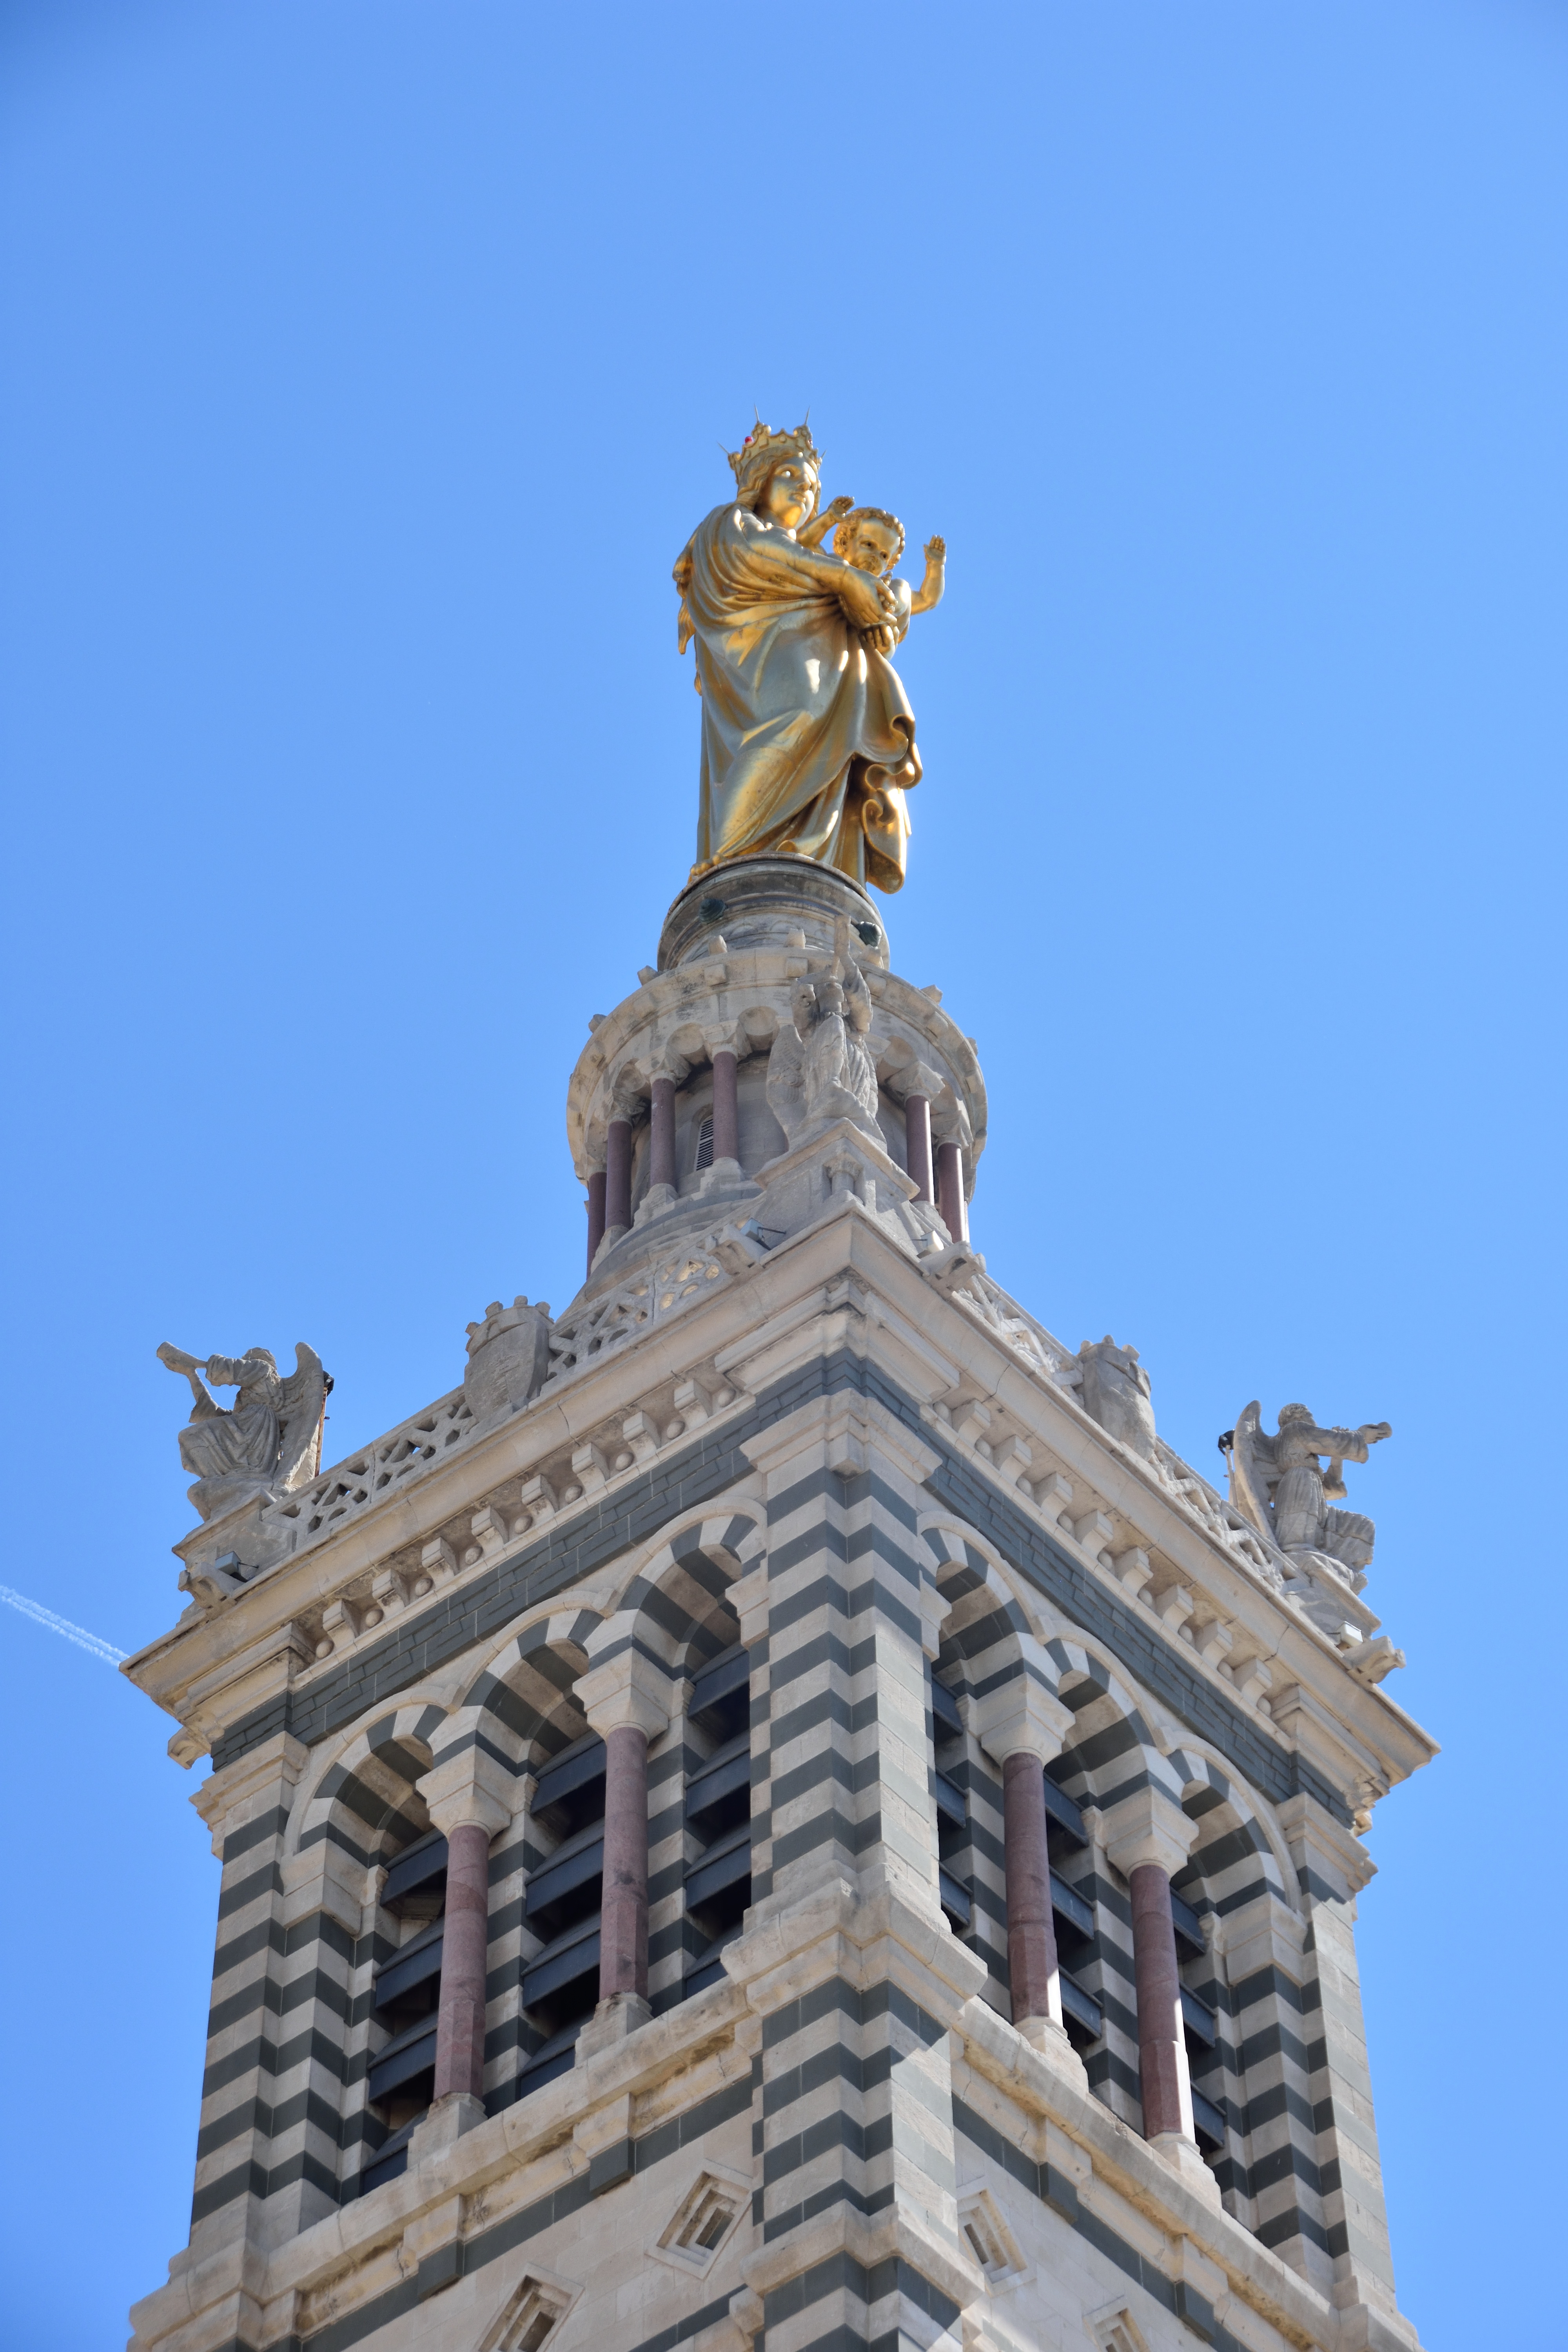
architecture, monument, statue, tower, landmark, facade, church, tourism, place of worship, bell tower, spire, steeple, marseille, ancient history, notre dame de la garde